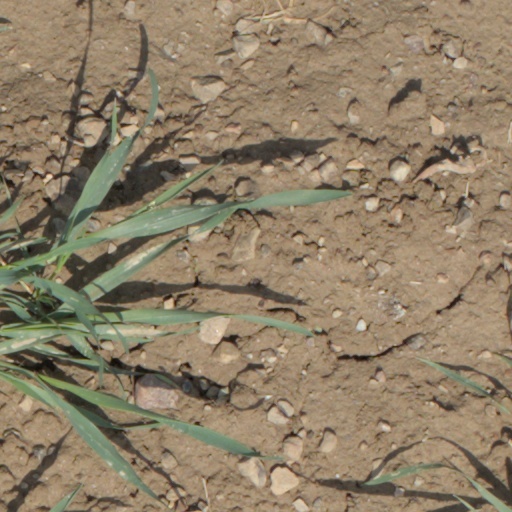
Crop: wheat